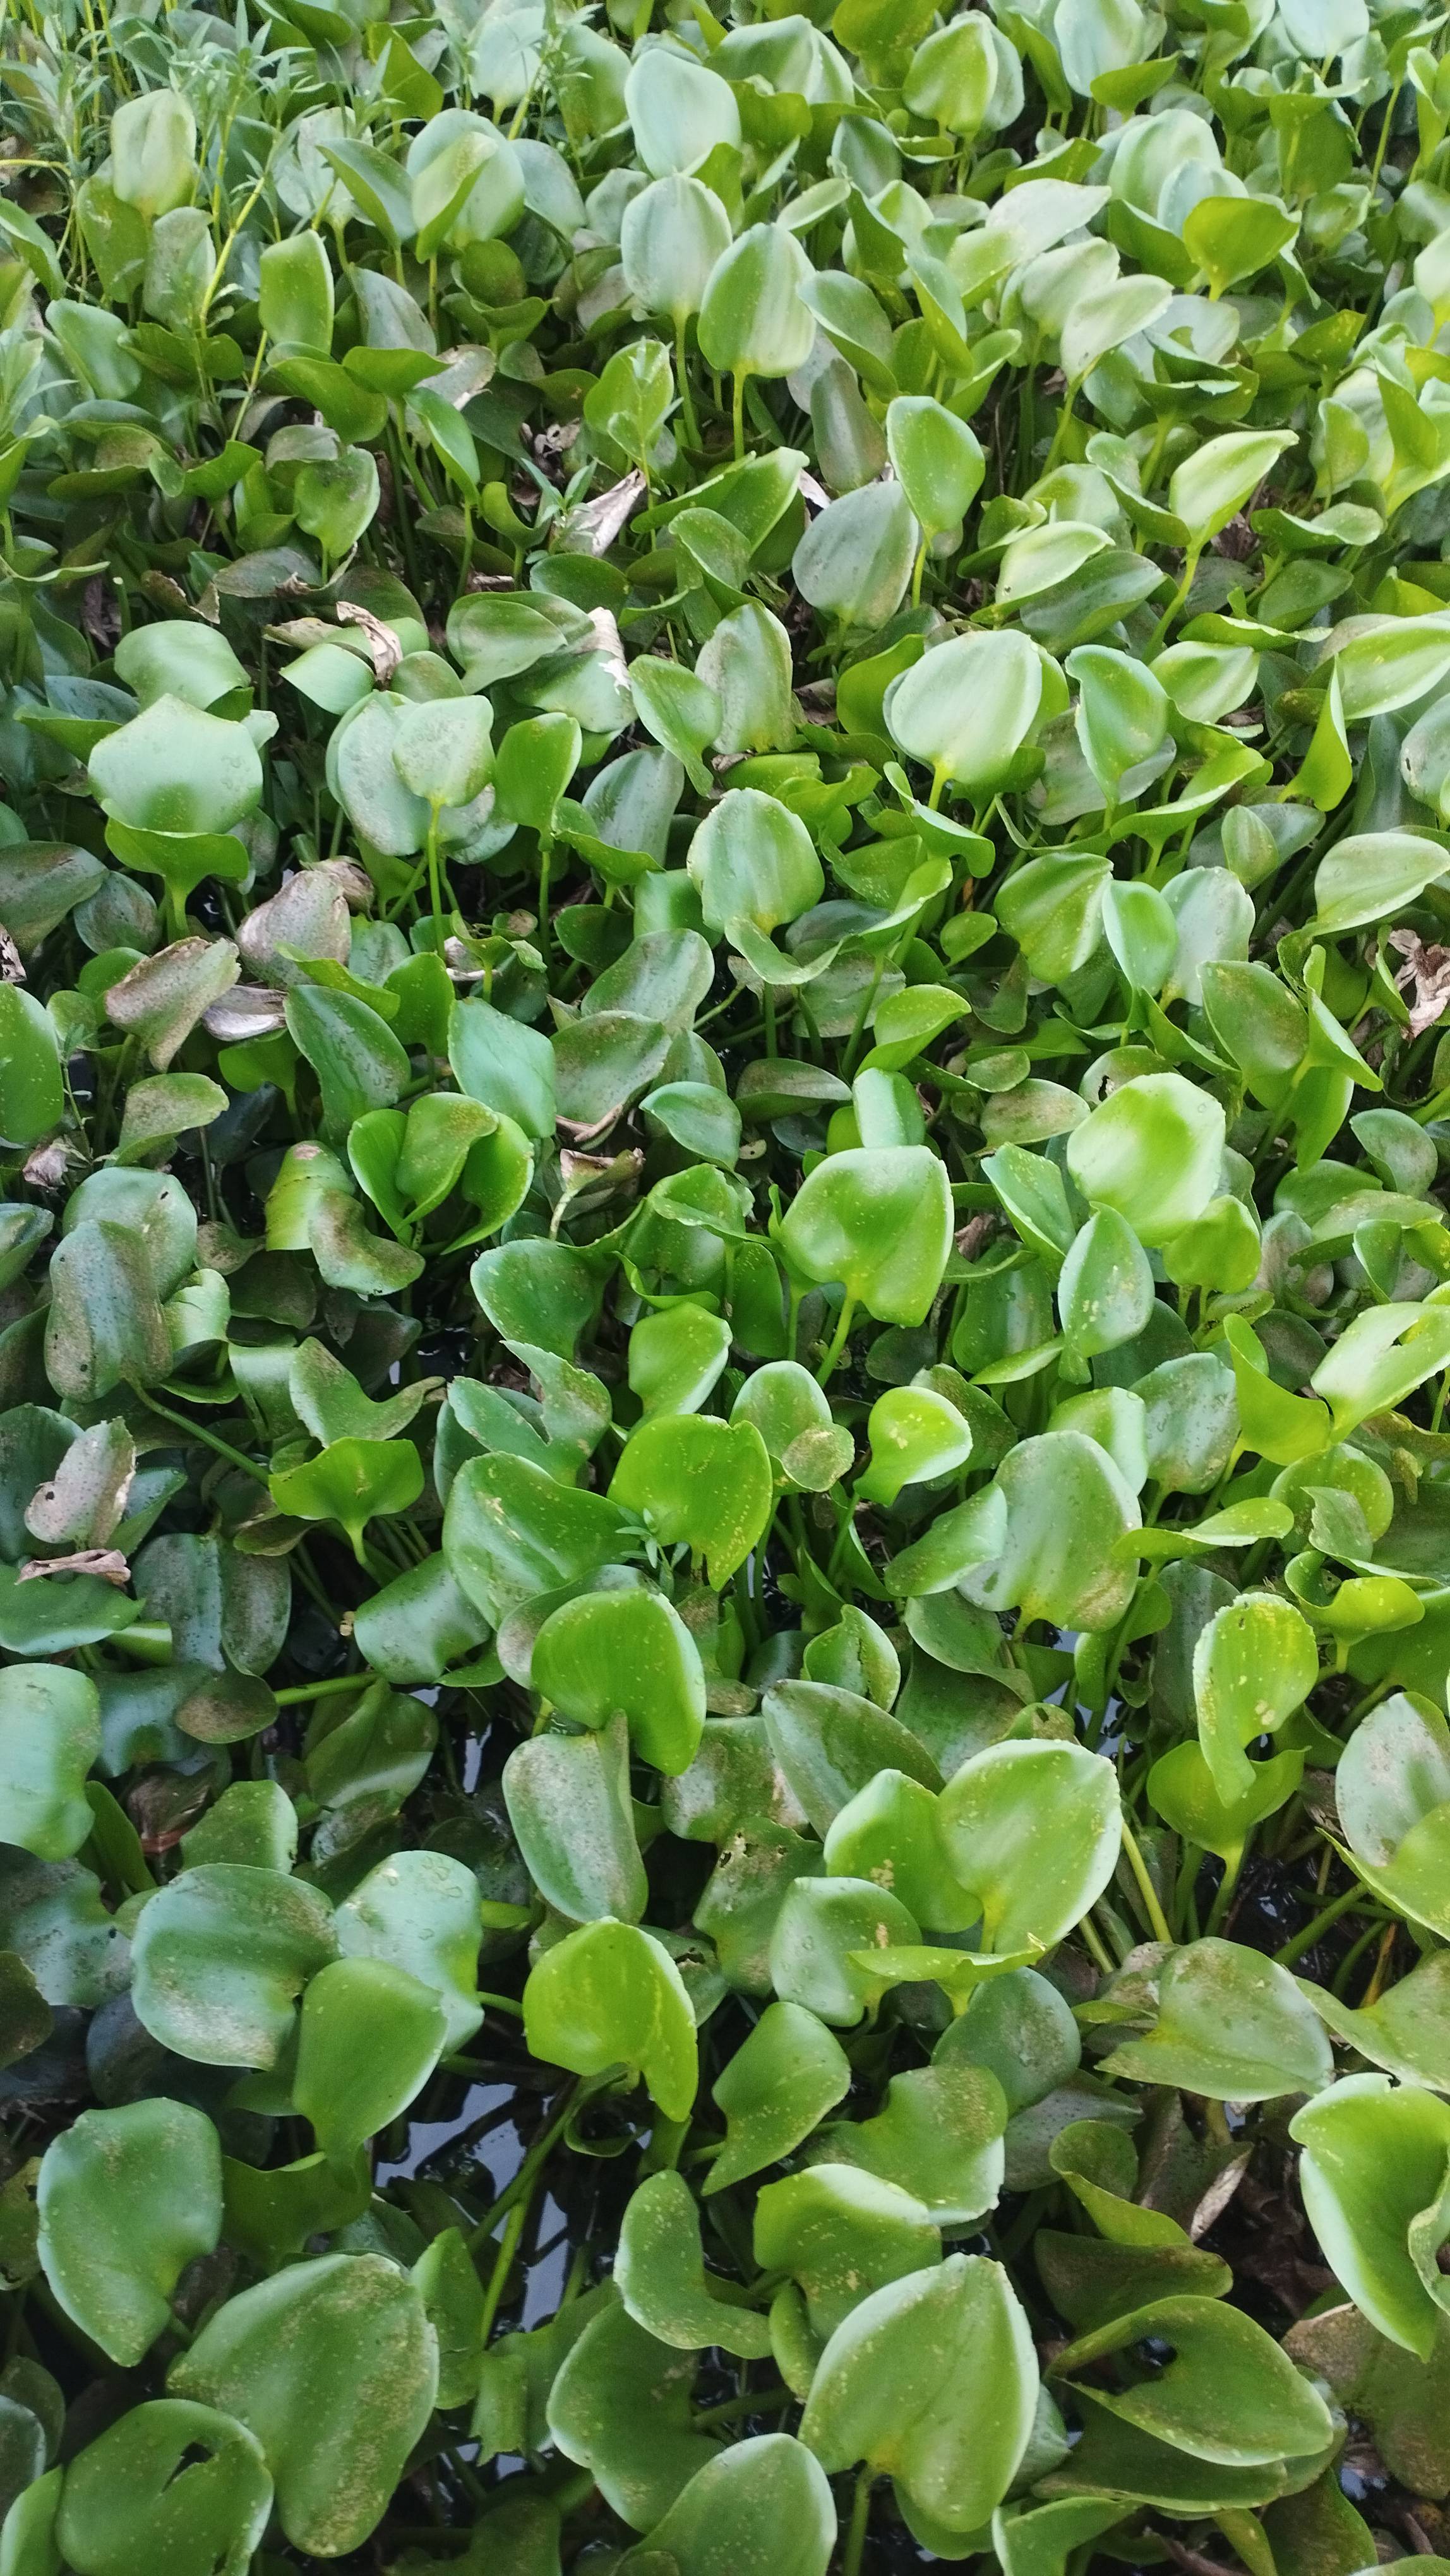
Species: Common Water Hyacinth (Eichornia crassipes)